USS Iowa (BB-61)

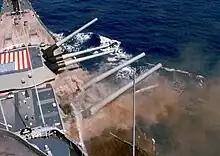
Heavy smoke pours from Turret Two following an internal explosion on 19 April 1989

On 17 August, "Iowa" set sail for the North Atlantic, and in September she participated in Exercise Northern Wedding by ferrying Marines ashore and assisting helicopter gunships. During the exercise "Iowa" fired her main guns at Cape Wrath range in Scotland in support of a simulated amphibious assault on 5–6 September, firing a total of 19 shells and 32 shells during a 10-hour period and operating in rough seas. During the live fire exercise, a small number of "Iowa" marines were put ashore to monitor the fall of shot and advise the battleship of gunnery corrections. Afterward, "Iowa" visited ports, including Portsmouth, in England and Germany before returning to the United States in October.